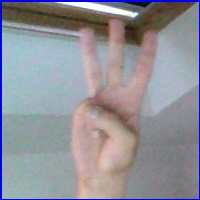
Letra: W